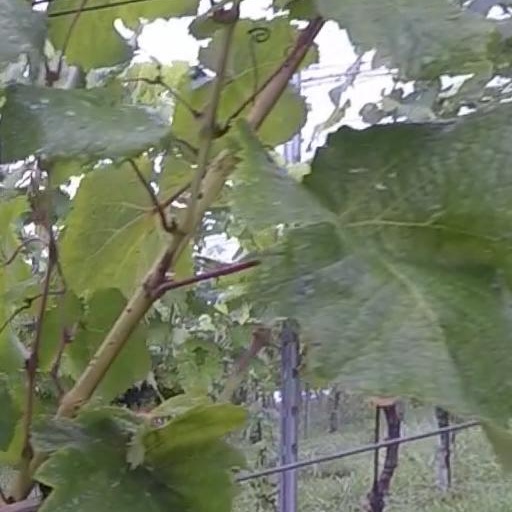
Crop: grape